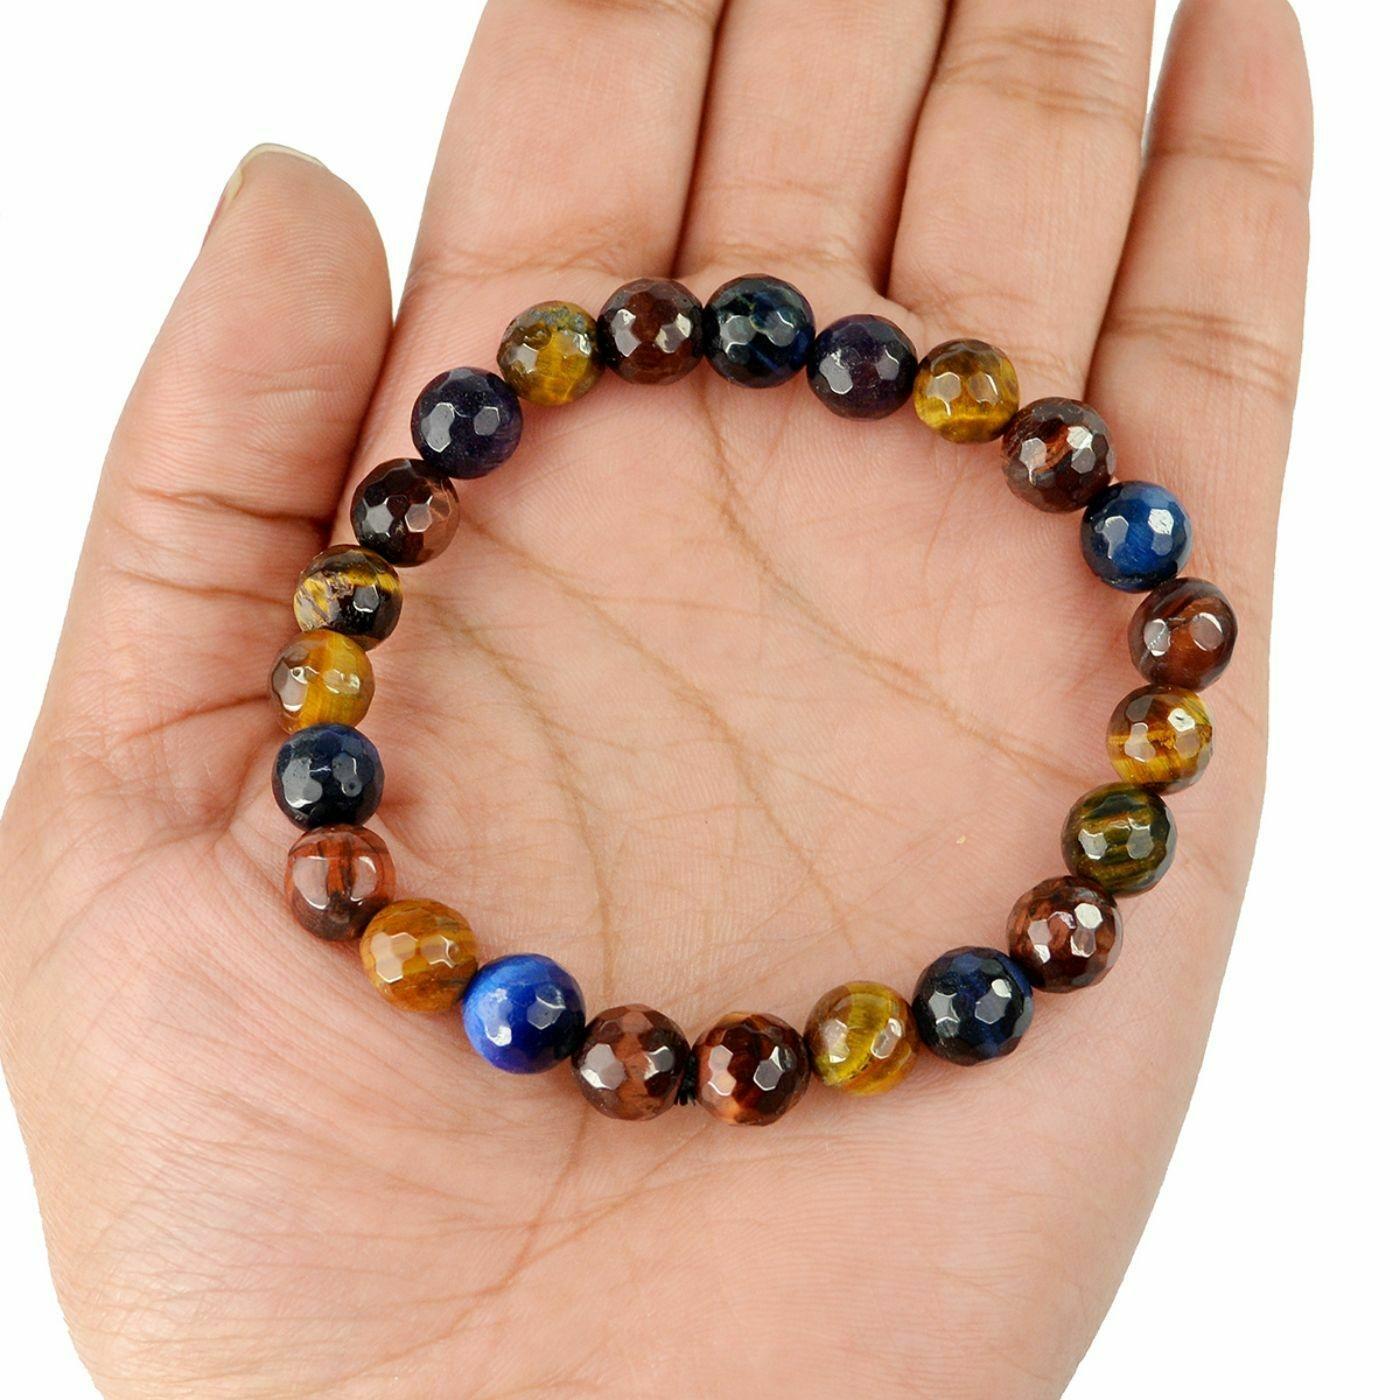
Reiki Crystal Products Multi Tiger Eye Faceted Bead 8 mm Bracelet for Reiki and Crystal Healing
Type: Bracelets & Bangles
Brand: Reiki Crystal Products
Price: Rs. 725
Stretchable Elastic Handmade Natural Crystal Stone Bracelet | Diameter : 2.5 Inch. | Stone Size - 8 mm DC | Charged By Reiki Grand Master & Vastu Expert
Features: Stretchable Elastic Handmade Natural Crystal Stone Bracelet | Diameter : 2.5 Inch. | Stone Size - 8 mm | Shape : Diamond Cut | Charged By Reiki Grand Master & Vastu Expert,Natural Healing Stone for Reiki Healing, Crystal Healing, Numerology, Tarot, Astrology, Vastu, Angle Healing & Feng Shui,100% Authentic, Original and Natural Healing Stone / Crystal - small holes, crack marks on the surface or inside the stones are often visible,Material : Natural Healing Stones See Images & Product Description For Healing Properties /Advantages,Stylish Party-Daily-Office-Casual Wear Reiki Healing Stone Bracelet for Men, Women, Boys, Girls. Best for Gifting & Personal Use.
Included: Pack Of 1 X Multi Tiger Eye 8 mm DC Bracelet